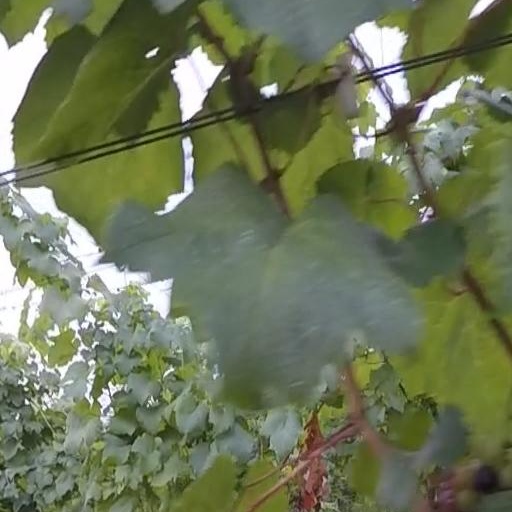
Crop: grape